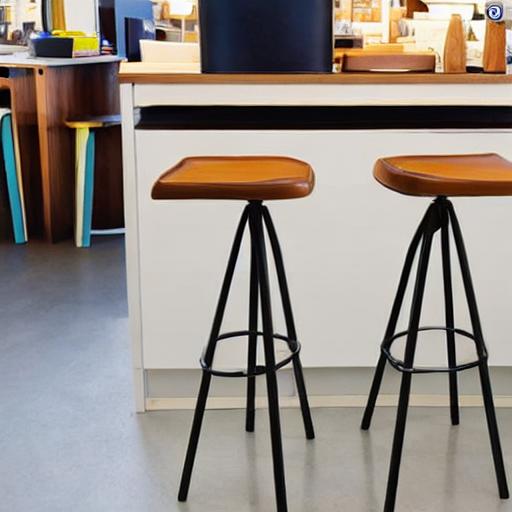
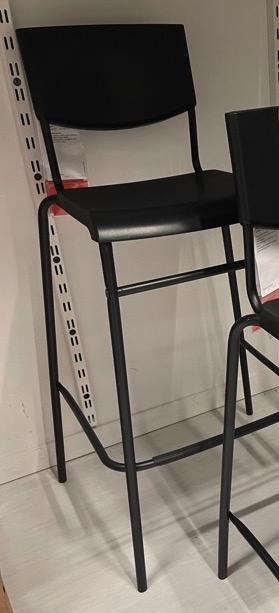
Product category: stool
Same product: no